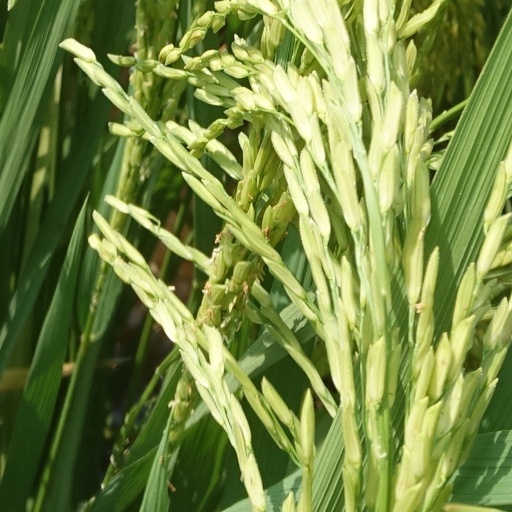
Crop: rice